Bastipur, India

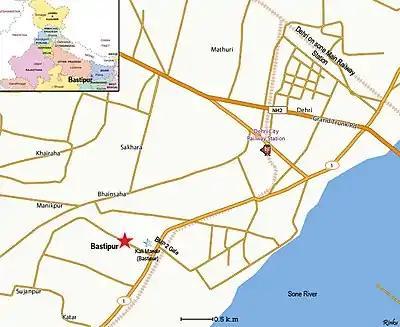
Map of Bastipur, Dehri, Bihar

Religious festivals include Chhath, Diwali - the festival of lights, Durga Puja, Holi, Sankranti, Maha Shivaratri, Eid and Buddha Jayanti.